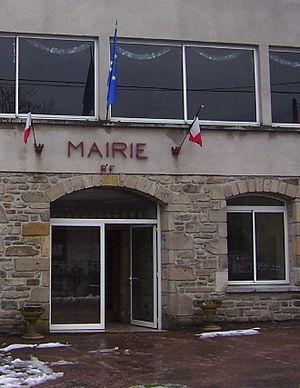
Mairie de Gorses.
Gorses est une commune française située dans le département du Lot, en région Occitanie.